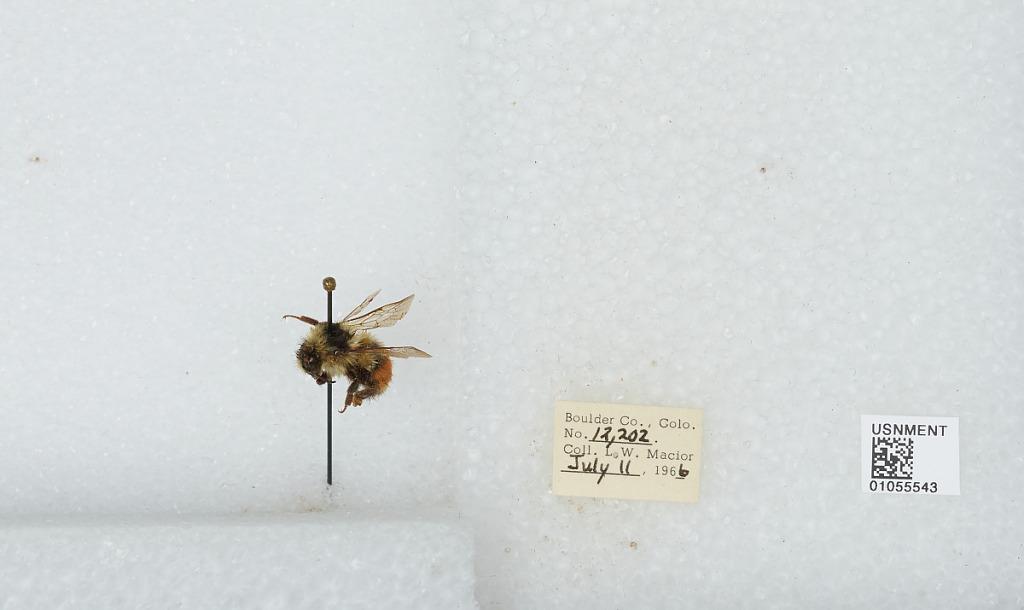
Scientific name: Bombus (Pyrobombus) bifarius Cresson
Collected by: L. Macior
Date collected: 1966-7-11
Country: United States
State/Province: Colorado
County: Boulder
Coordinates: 40.09, -105.36